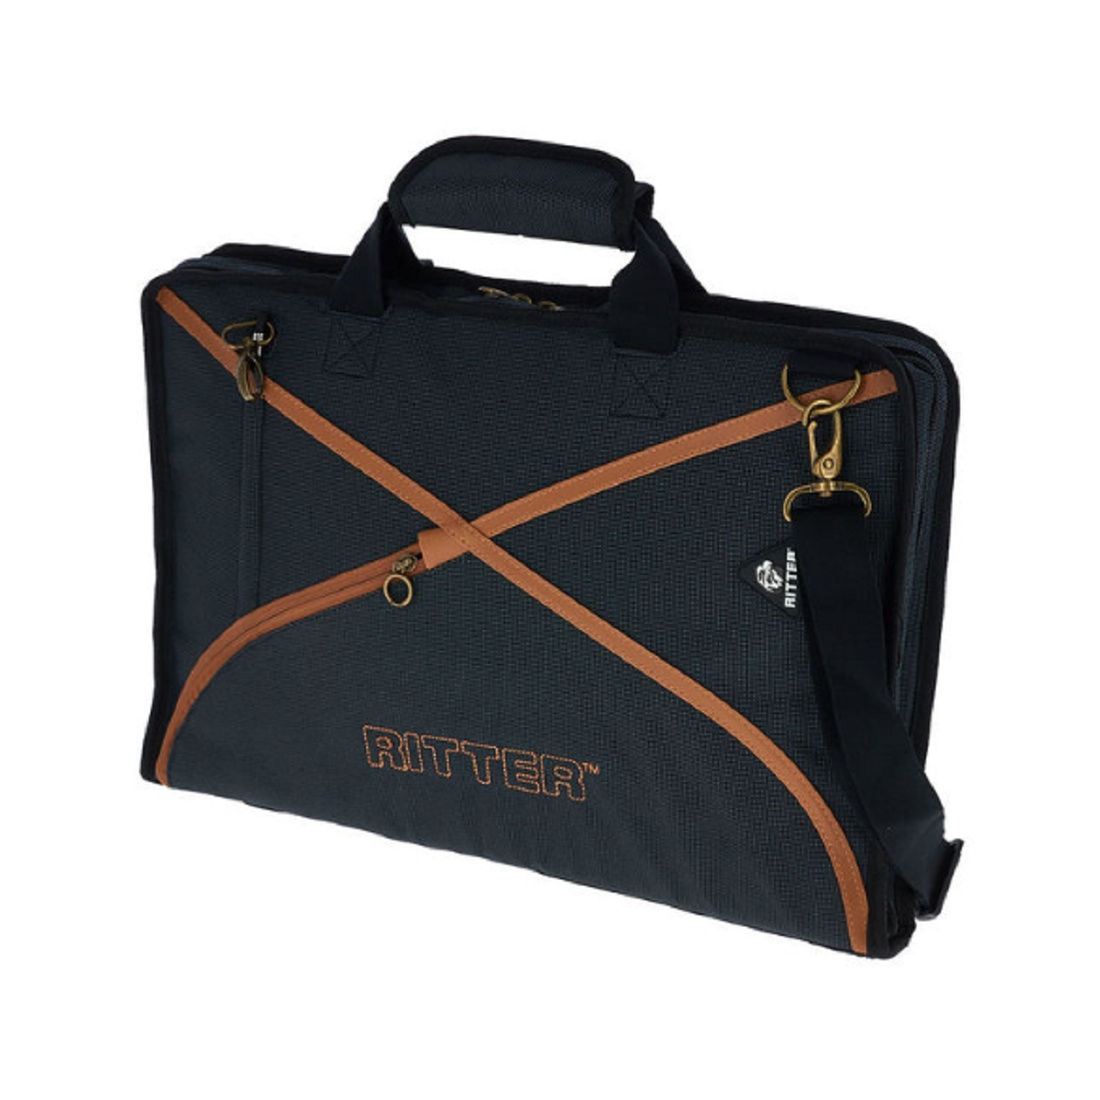
Ritter RDS7-S02/MGB Misty Grey-Leather Brown Deluxe Stick Bag
Ritter Gig Bags are the Worldwide Leader in Instrument Bags. Ritter are a stylish, high quality line of bags that offer great protection. PADDING 5/10mm padding protection | 5mm top/back | 10mm side high density foam PROTECTION FOR INSTRUMENTS can be functional while also looking stylish. Ritter have been convinced of this ever since they started manufacturing gig bags in 1996, and it is what made them the world's leading brand in their field. Today, they offer hundreds of bags for many different instruments. All bags are made from super strong water repellent polyester with foam padding, quality No.10 zippers and Ritter branded zipper pulls. DESIGNED to create products with individuality and unique looks is the main goal when it comes to the design. Ritter is evolving constantly with innovative technologies and modern concepts. These bags have a fully integrated reflective applique that gives you night time safety walking to and from your gigs. Ritter’s QUALITY Instrument bags need to ensure the best possible protection. Maintaining the highest norms in the quality of all their products, Ritter offer refined materials and superb workmanship at a great price. Anti-Wear base panels and round webbed piping all around keep your bag safe when you rest it on the ground. You will never have to be worried about your instrument again.
Brand: Ritter
Category: Arts & Entertainment > Hobbies & Creative Arts > Musical Instrument & Orchestra Accessories > Woodwind Instrument Accessories > Clarinet Accessories > Clarinet Cases & Gigbags